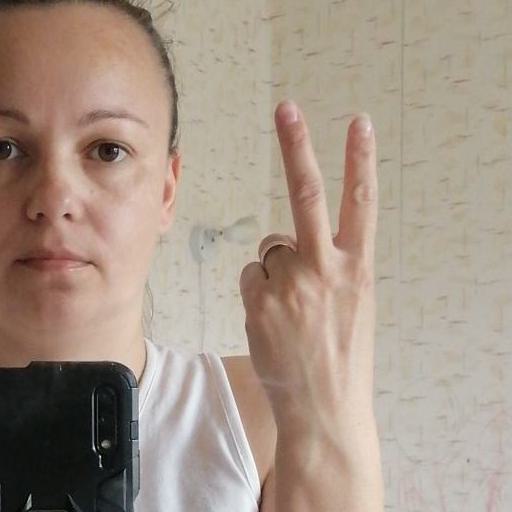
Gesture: peace_inverted